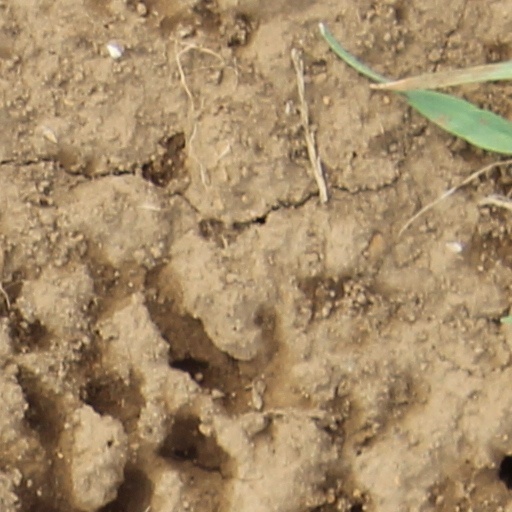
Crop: wheat